Hakaniemi market square

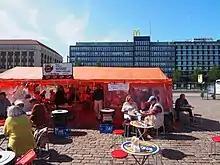
The Hakaniemi market square is a popular place to go for a coffee.

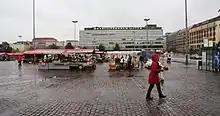
The Hakaniemi market square in 2008.

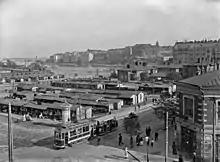
The Hakaniemi market square in 1913.

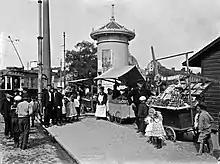
Russian fruit merchants at the Hakaniemi market square in 1907.

The Hakaniemi market square (Finnish: "Hakaniementori", Swedish: "Hagnäs torg") is a market square located in Hakaniemi, Helsinki, Finland, opened in 1897. Throughout its history, there have been numerous Vappu marches and demonstrations starting from the square, and it is an integral part of the history of the Finnish workers' movement. Many buildings near the square have been owned by Elanto and trade unions. The most famous buildings near the square are the circular Ympyrätalo office building and the Hakaniemi market hall. Opposite them, on the southern edge of the square, is the Metallitalo building.